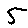
Label: 5